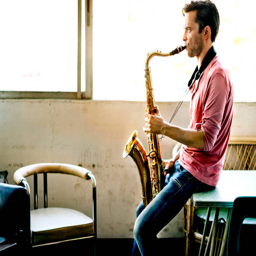
a musician with his saxophone